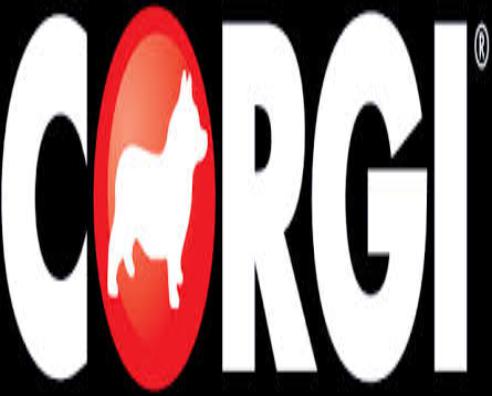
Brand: corgi
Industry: Others